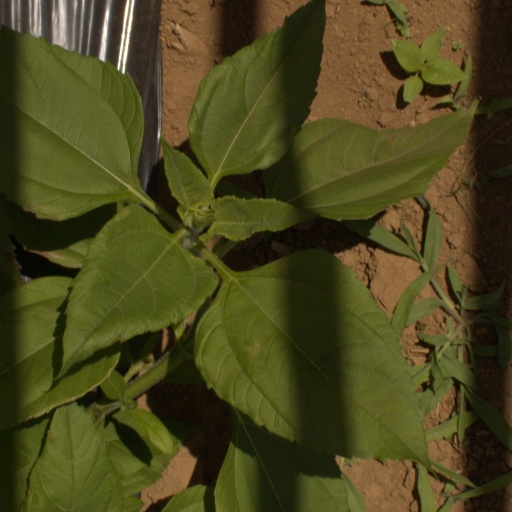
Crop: Jerusalem artichoke